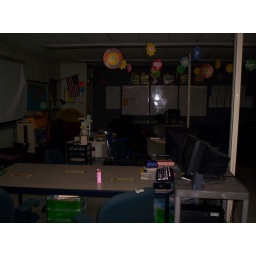
1:3 computing in instructional side of room. 3 students collaborate at table with computer on end.